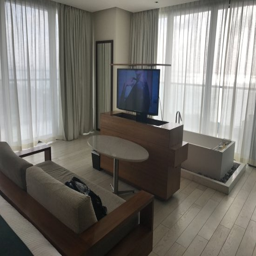
secrets the with a beach front tub